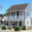
Label: house